Atari

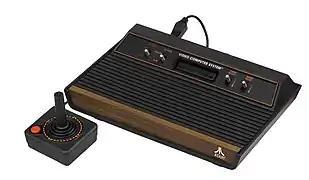
The third version of the Atari 2600, which was sold from 1979 to 1986

In 1973, Atari secretly spawned a competitor called Kee Games, headed by Nolan's next-door neighbor Joe Keenan, to circumvent pinball distributors' insistence on exclusive distribution deals; both Atari and Kee could market nearly the same game to different distributors, each getting an "exclusive" deal. Joe Keenan's management of the subsidiary led to his appointment as president of Atari when Kee was absorbed into the company in 1974.